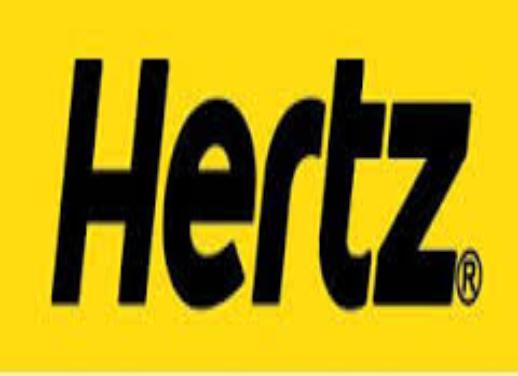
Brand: hertz
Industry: Electronic